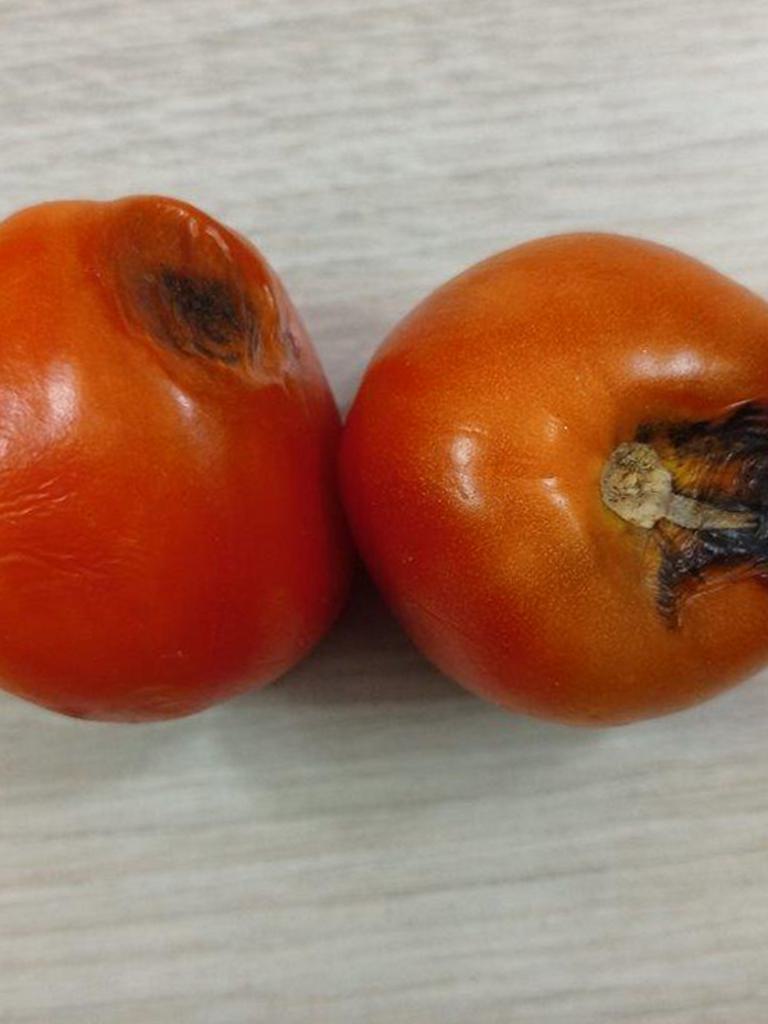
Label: Rotten